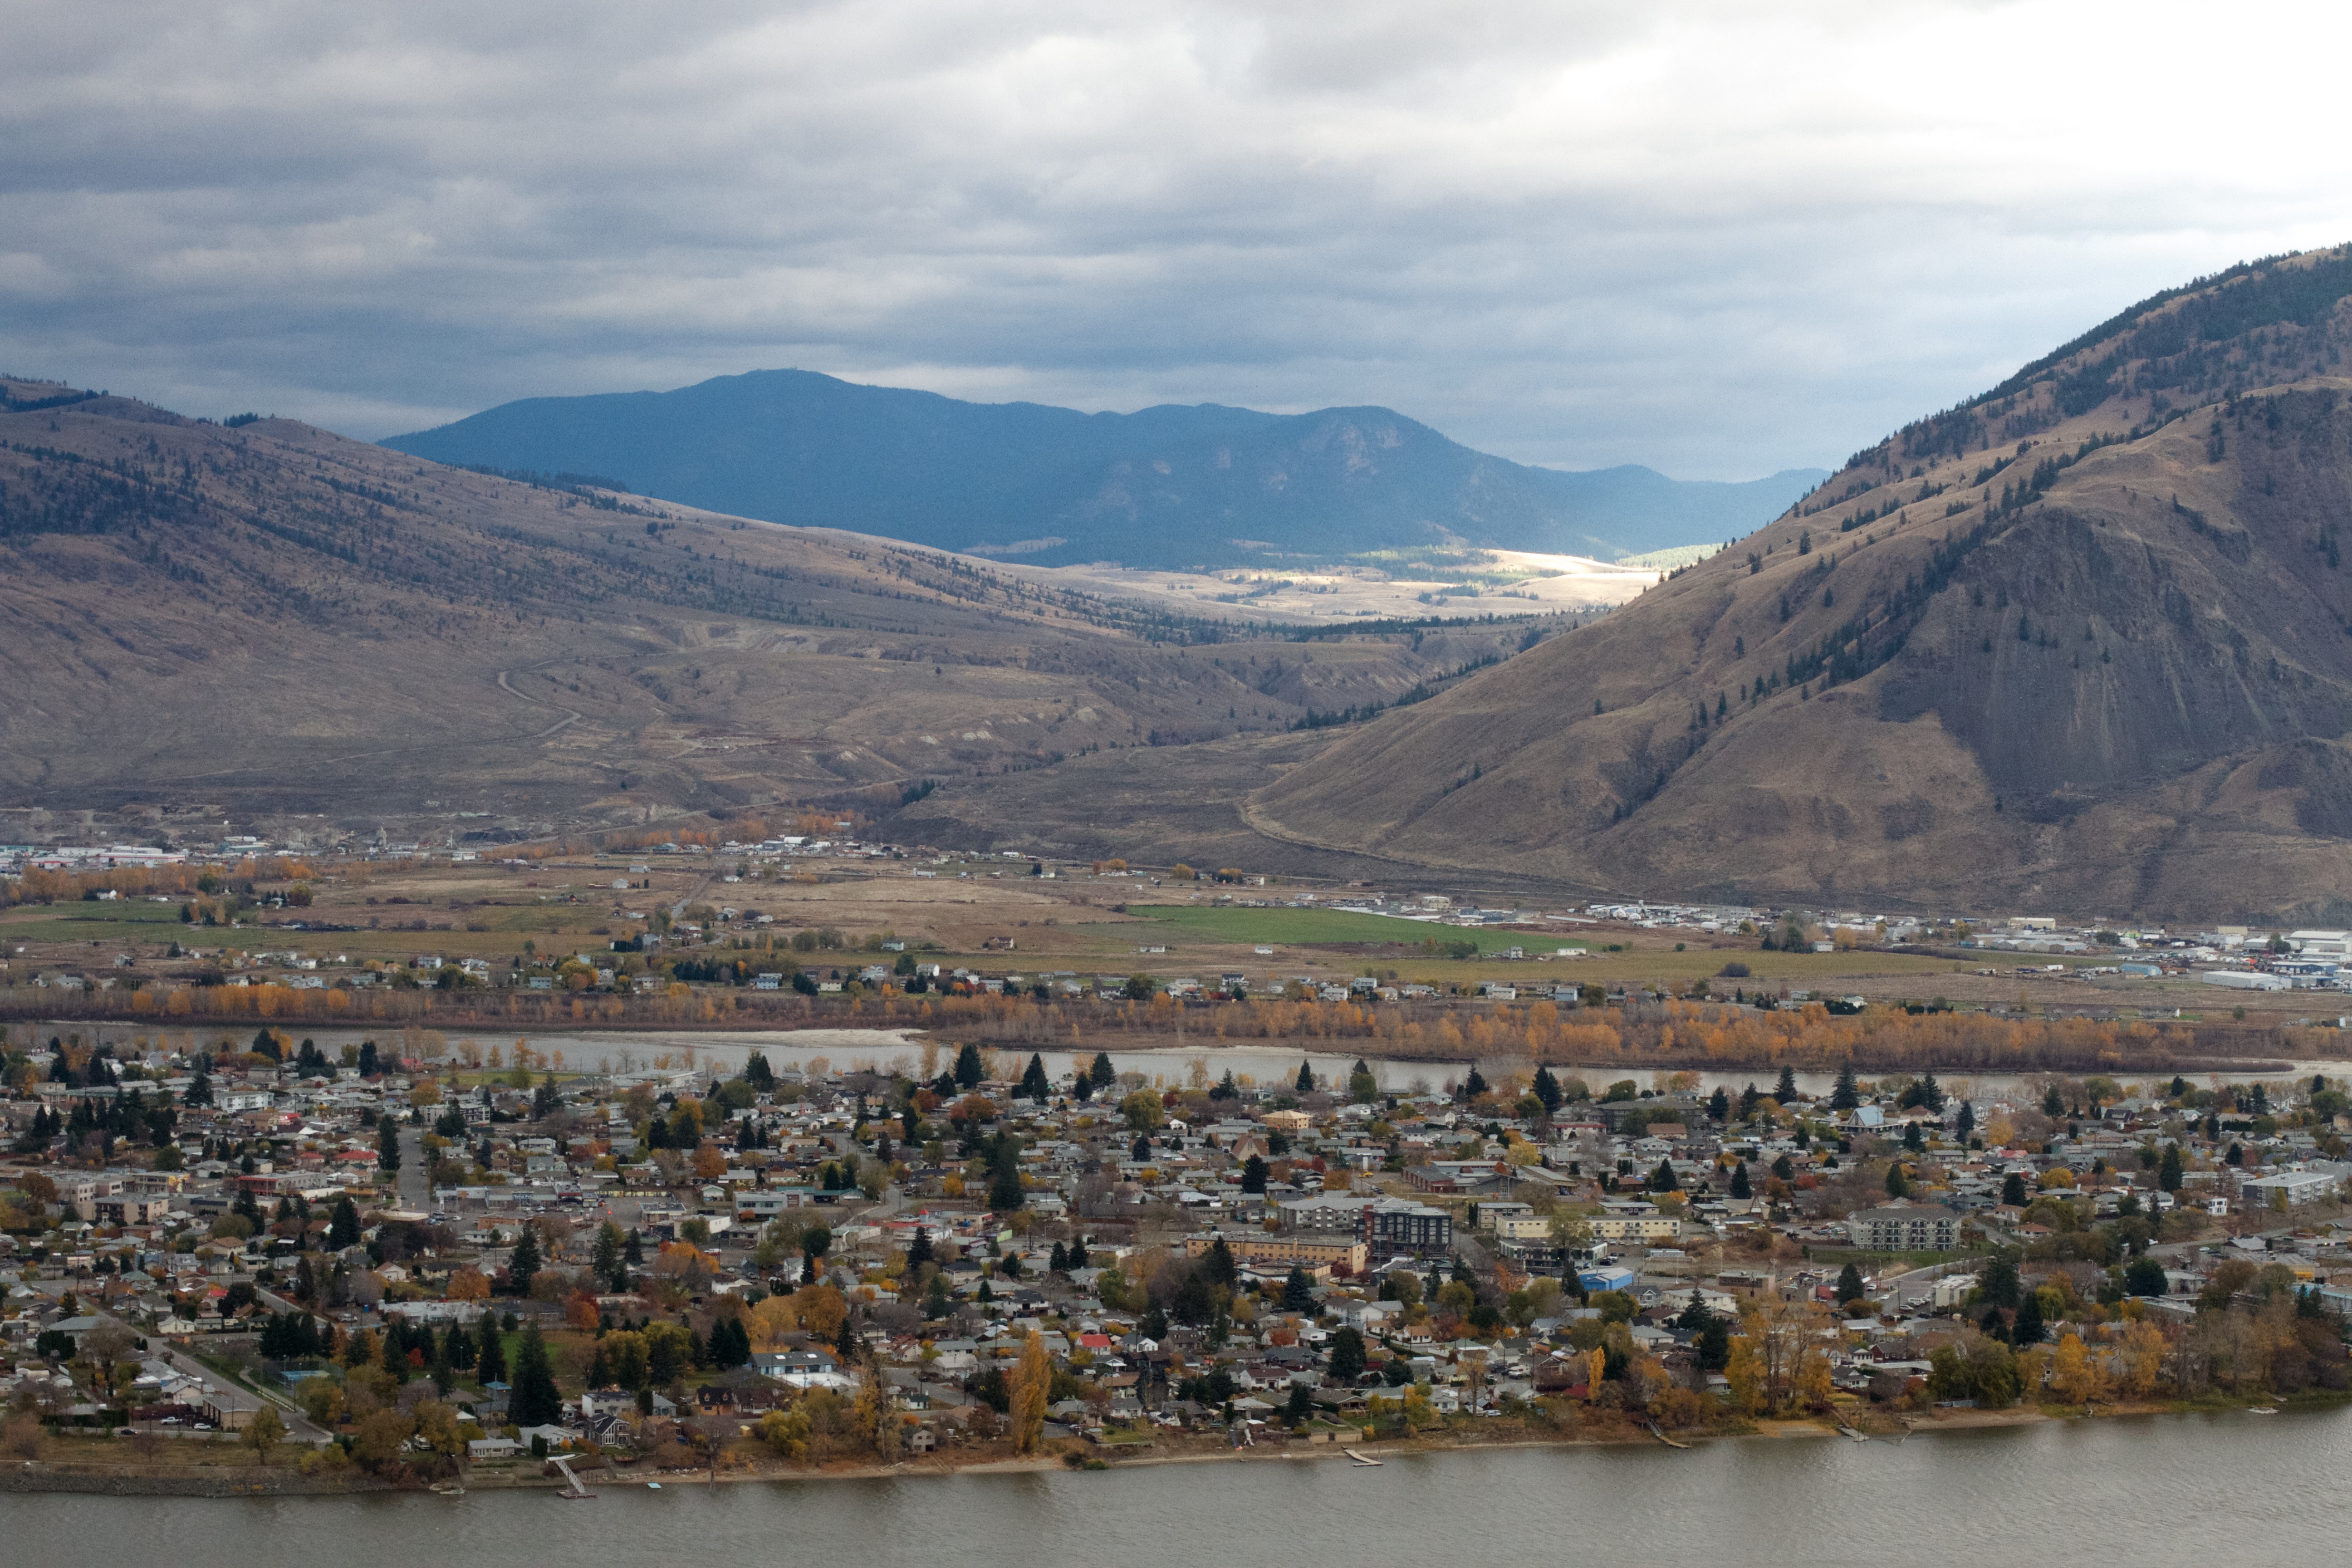
landscape, sea, coast, mountain, snow, lake, mountain range, panorama, landform, aerial photography, geographical feature